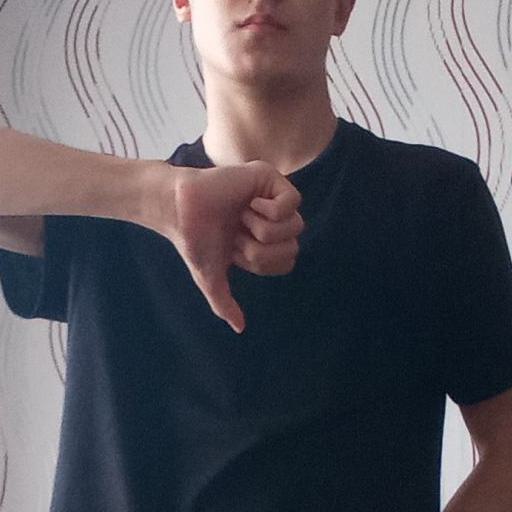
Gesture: dislike